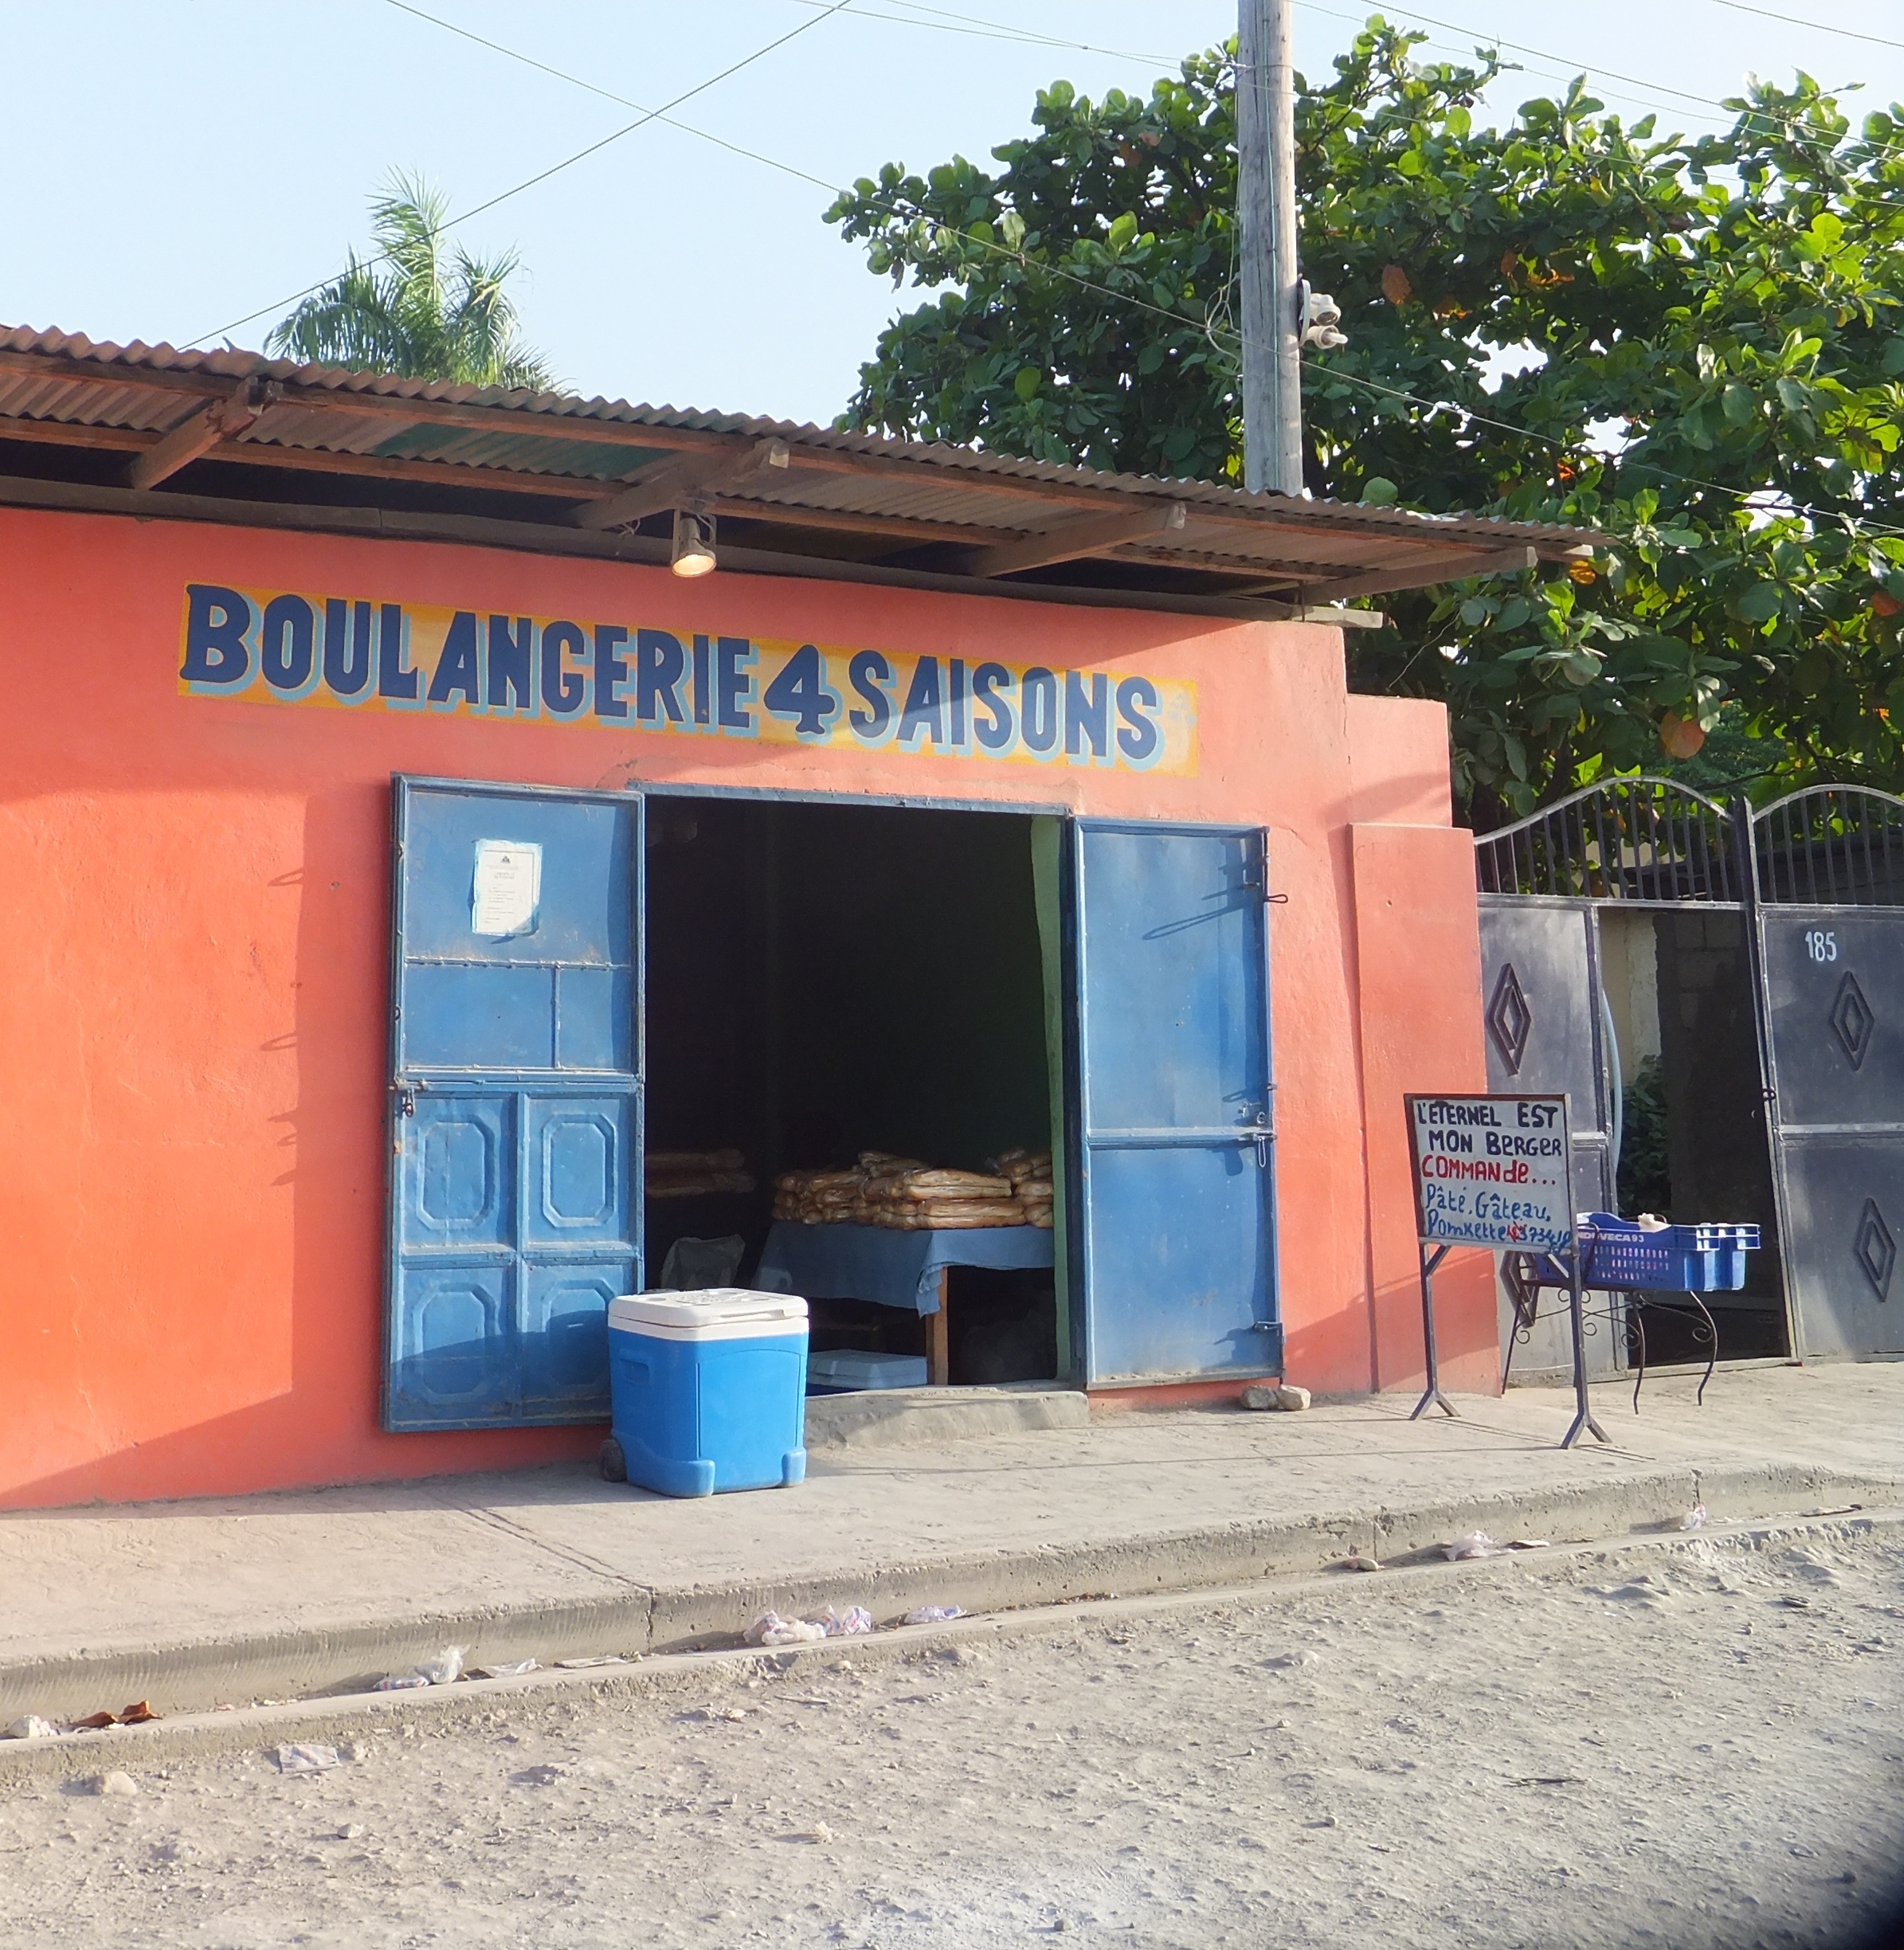
shed, property, bakery, season, stall, four, haiti